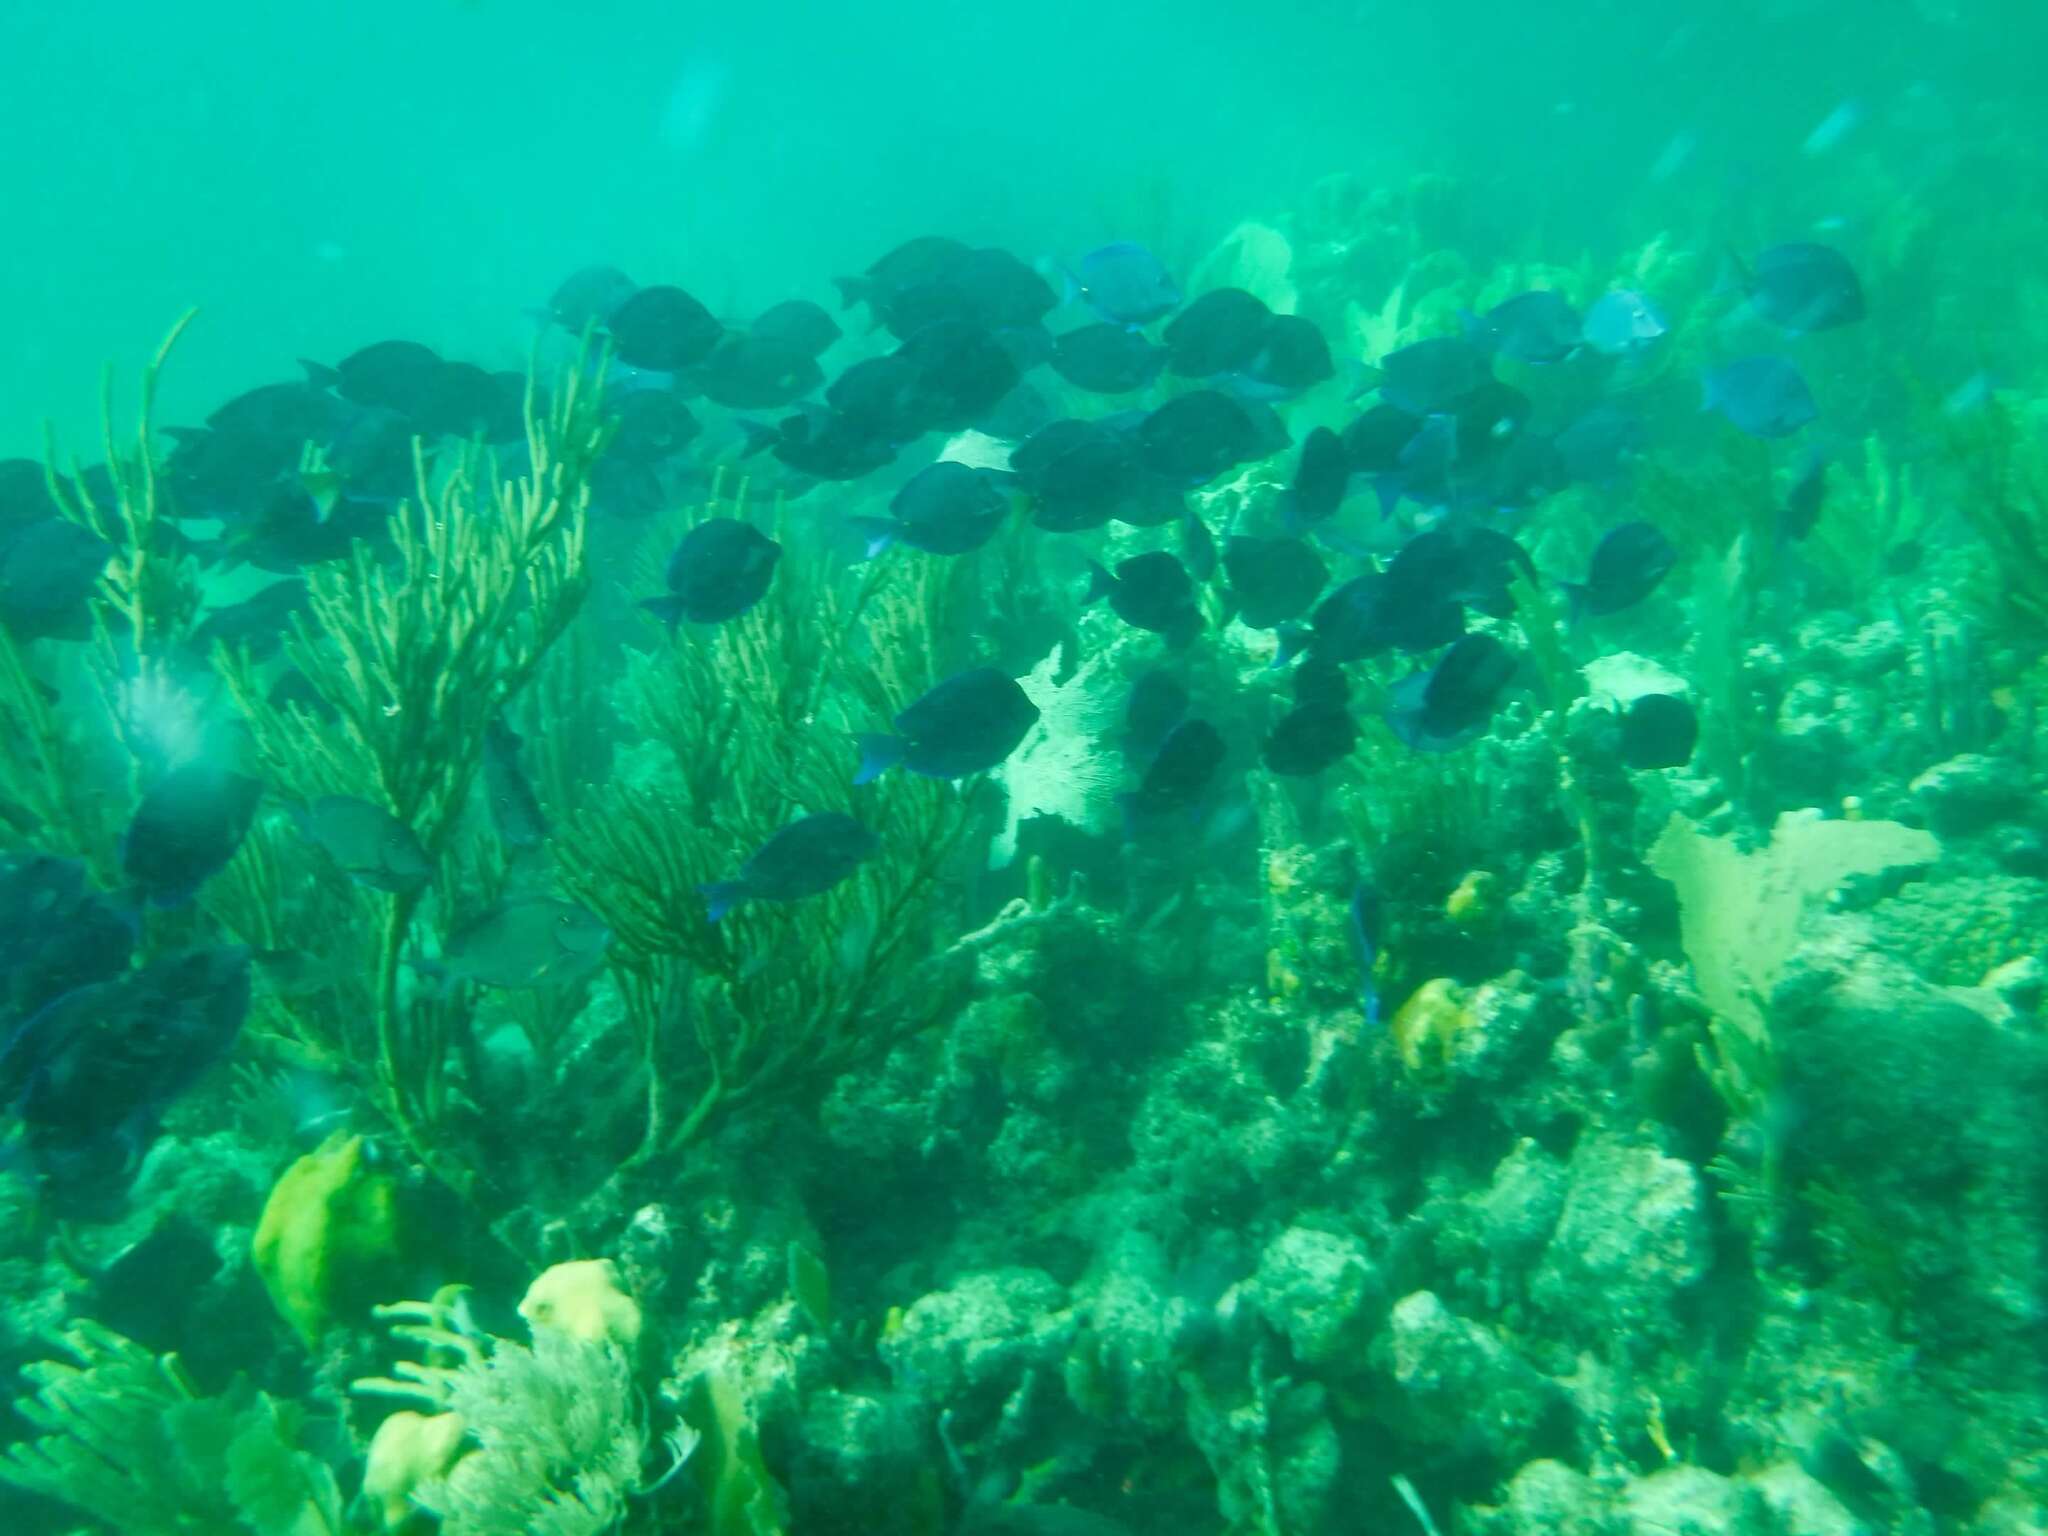
Acanthurus coeruleus (Atlantic Blue Tang)